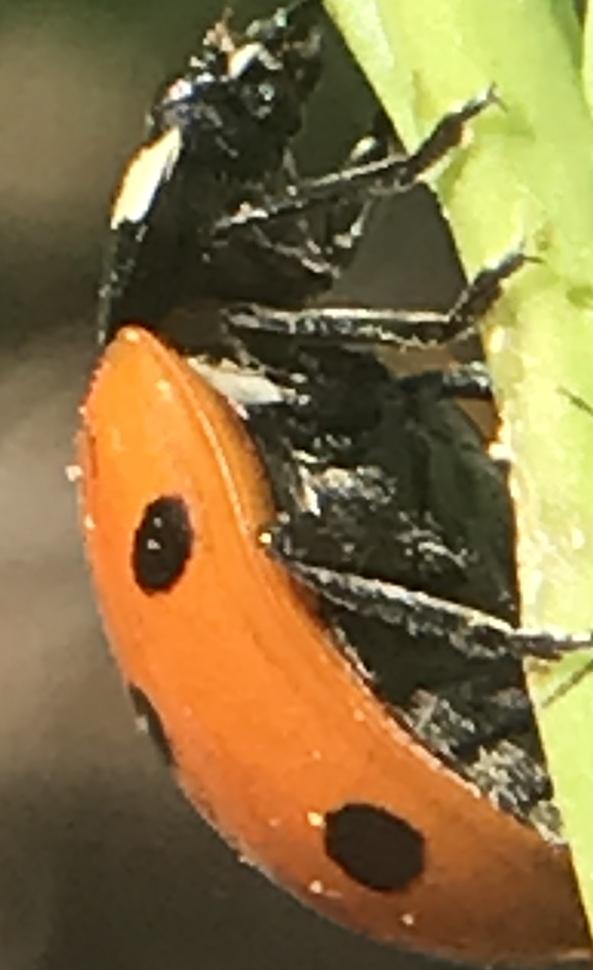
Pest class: predators